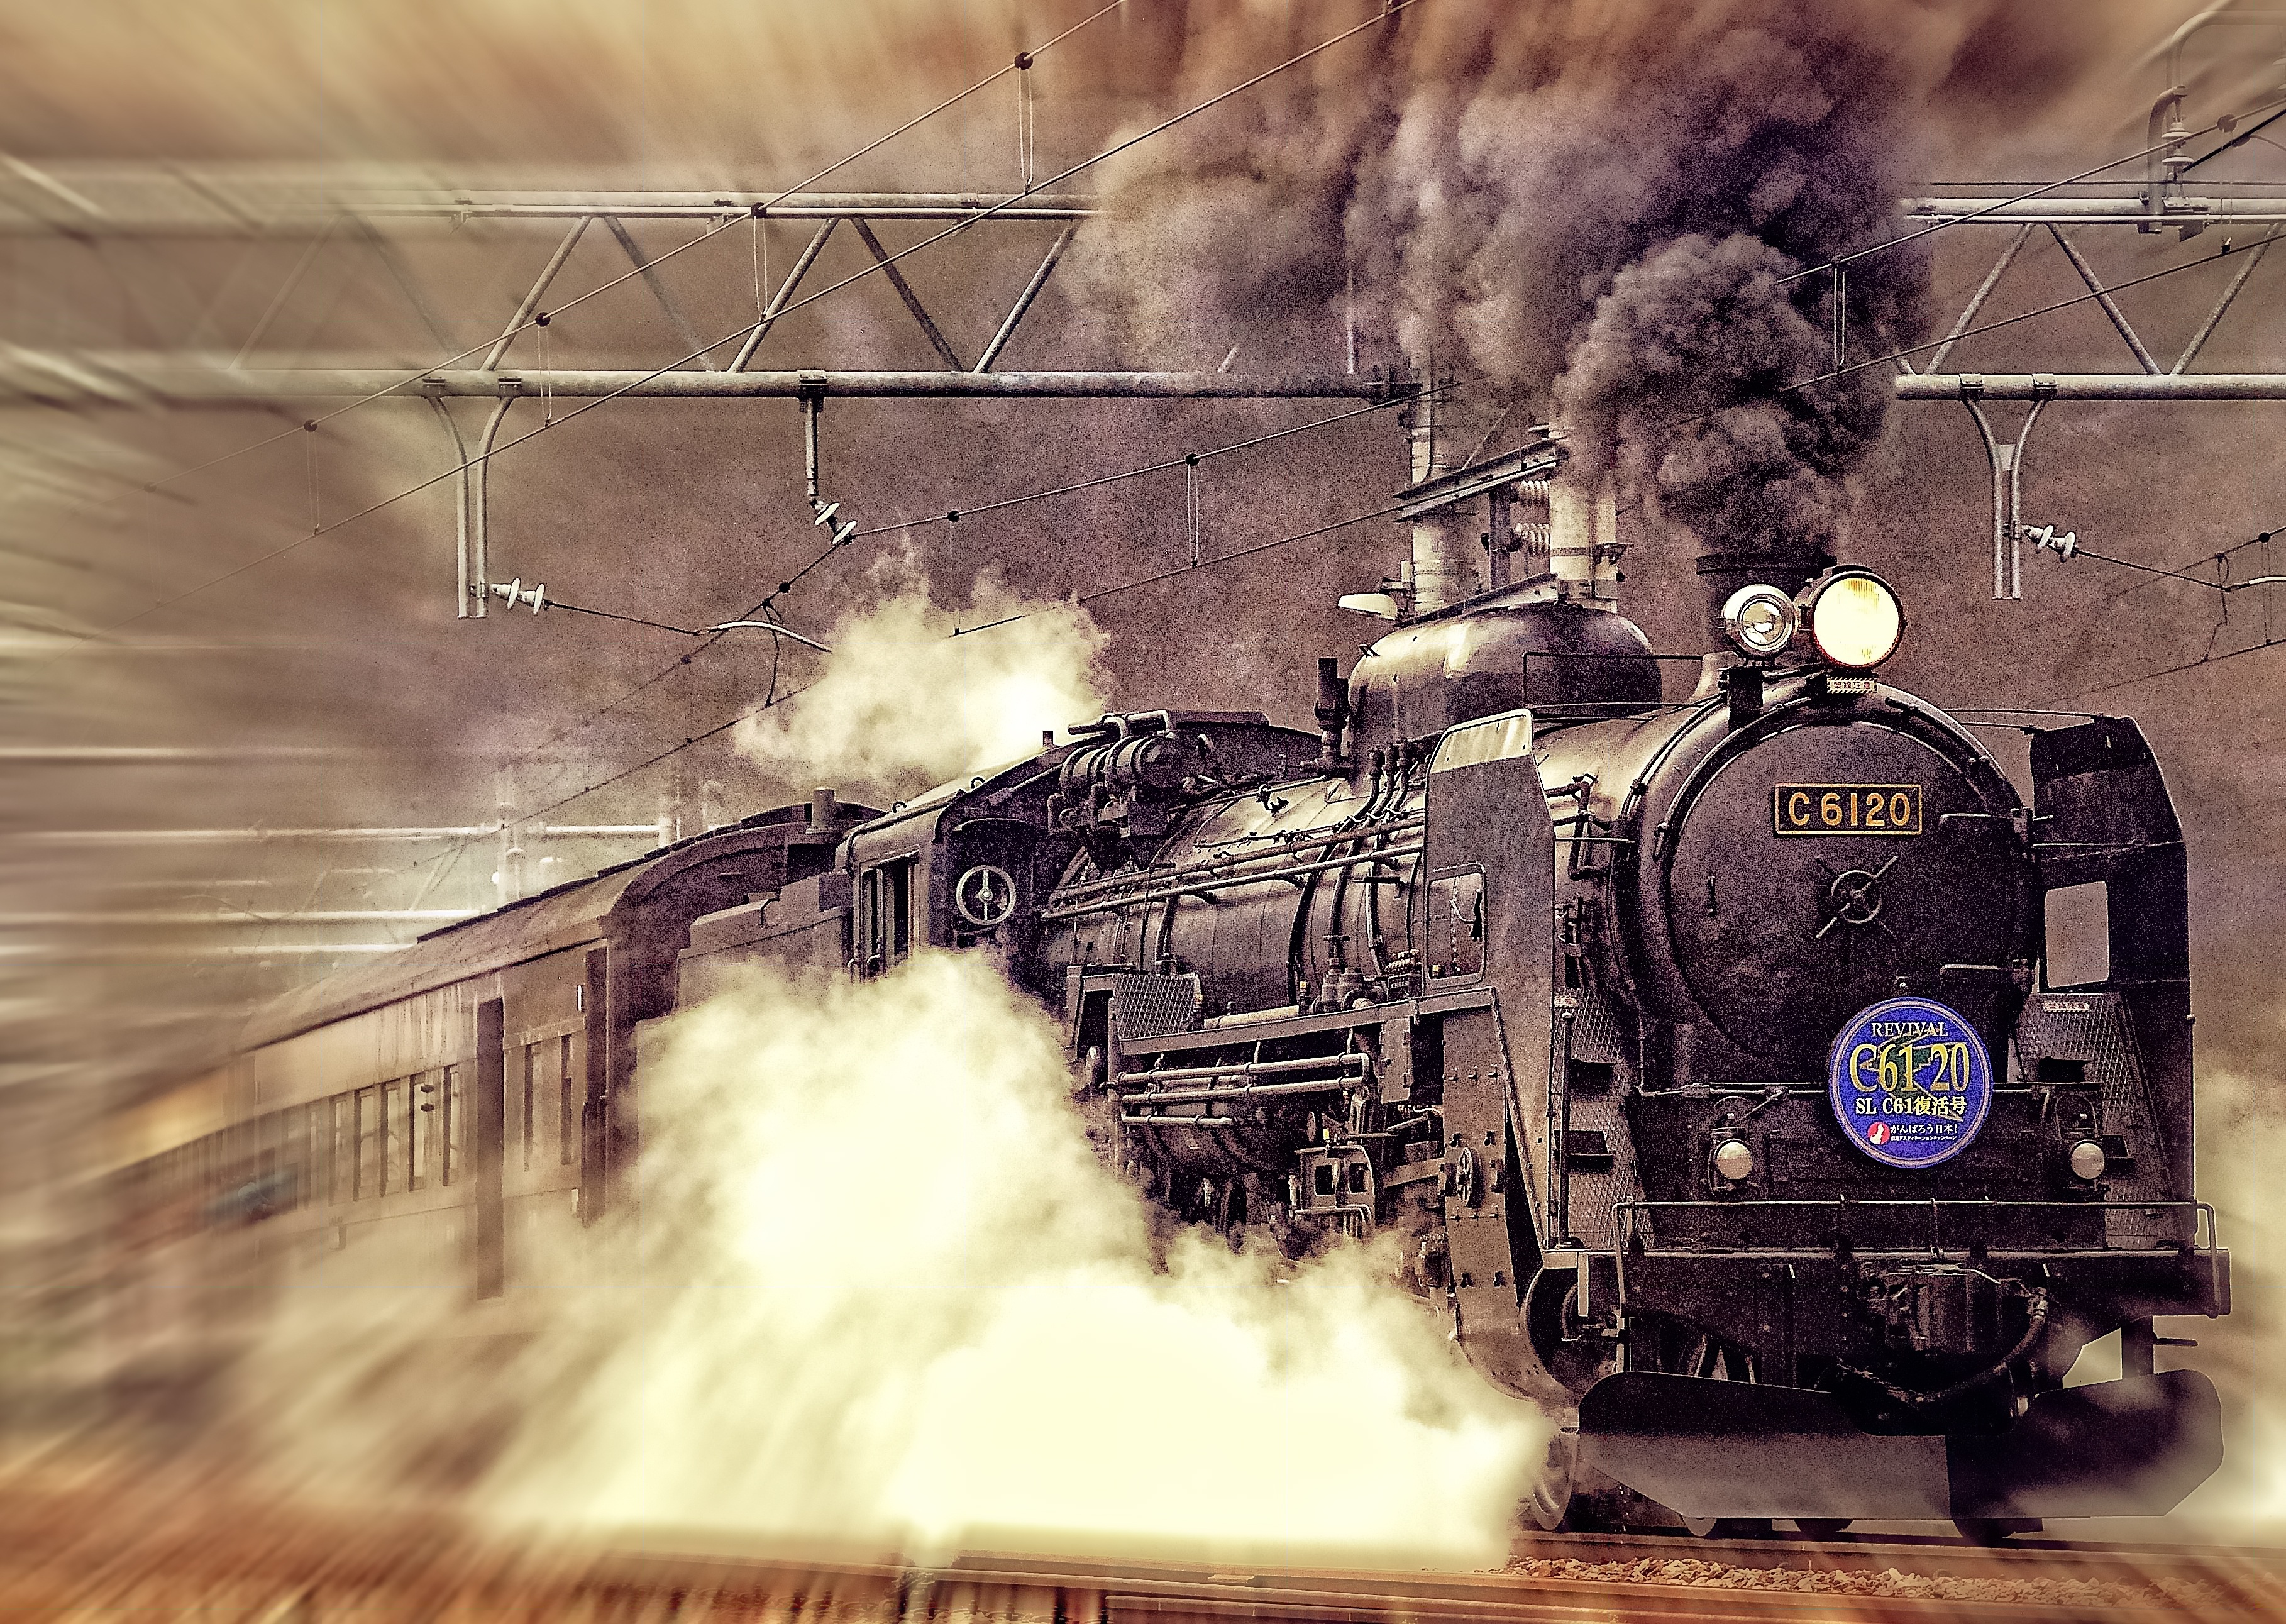
technology, vintage, antique, retro, steam, old, train, steel, transportation, transport, vehicle, metal, ancient, machine, machinery, grunge, black, weapon, locomotive, history, iron, screenshot, aged, steam train